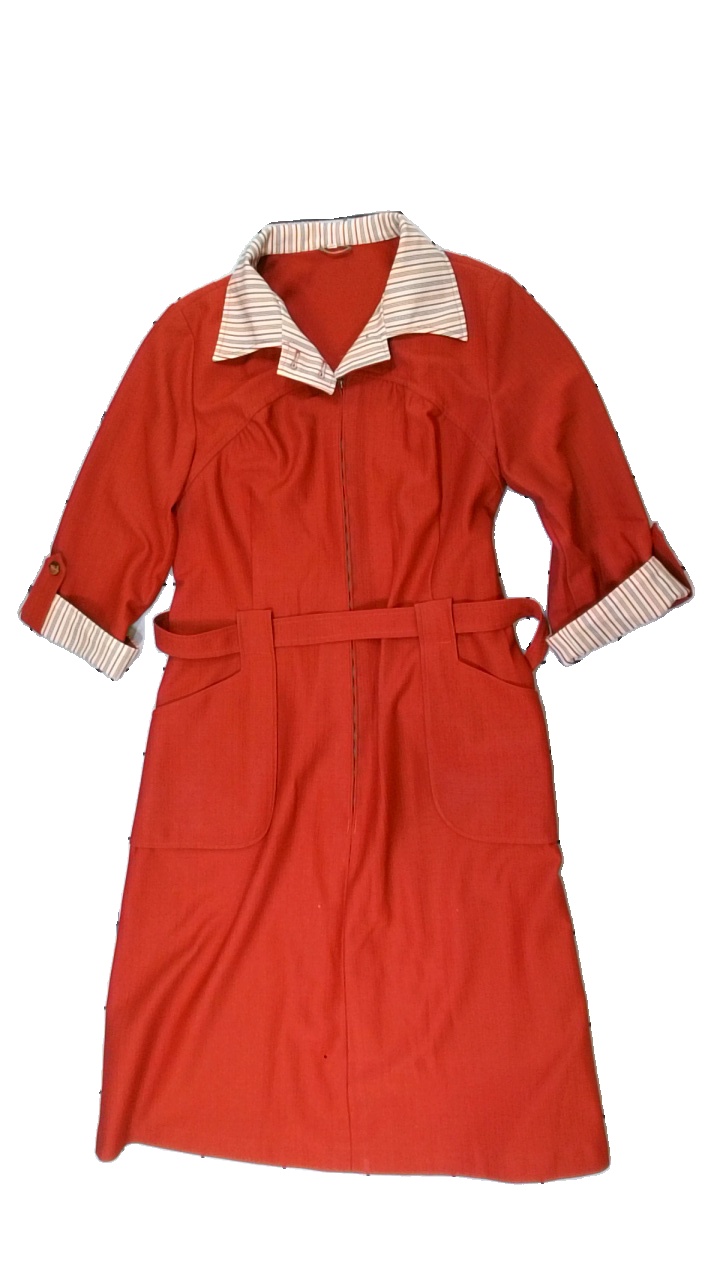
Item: Dress (Ladies)
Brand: Toni-lee
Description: röd klänning med skärp. randig vid ärmarna och halsen. litet hål fram och en nopprig fläck bak
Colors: White
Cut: Regular
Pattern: Embroidered
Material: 100% polyester
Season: All
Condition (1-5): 3
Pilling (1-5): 3
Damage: nopprig fläck
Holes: Minor
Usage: Reuse
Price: <50